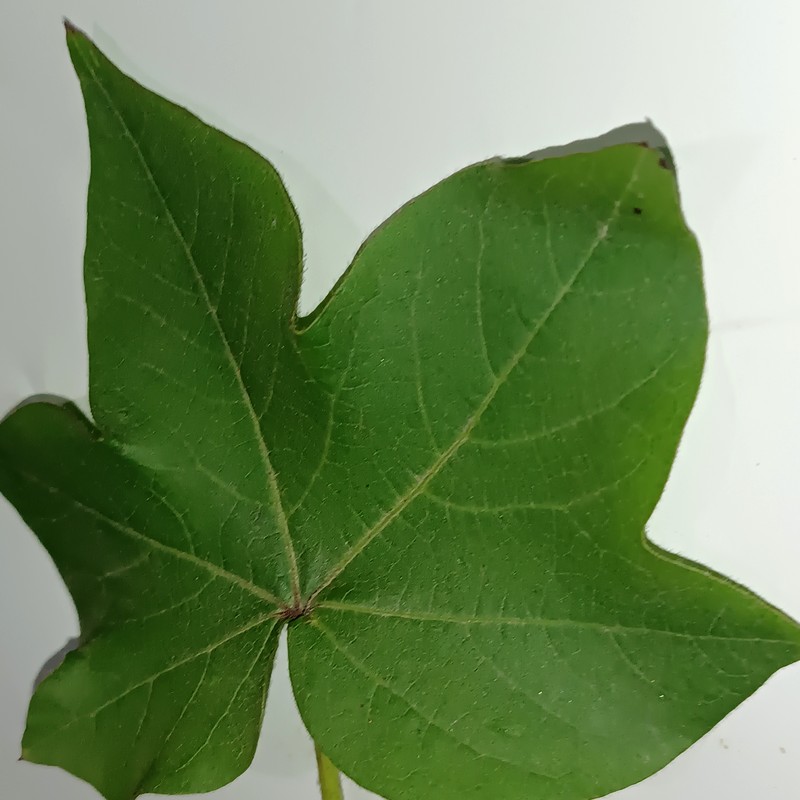
Label: Healthy Leaf